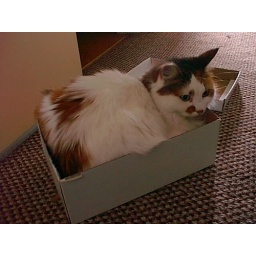
Fluff in a shoe box